Irish National War Memorial Gardens

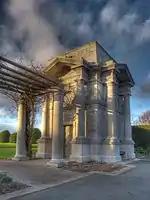
North east bookroom

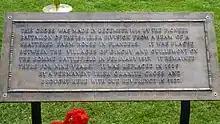
Plaque commemorating the 16th (Irish) Divisions' Ginchy Cross.

In the granite paved pergolas surrounding the garden are the 8 illuminated volumes of "Ireland's Memorial Records 1914-1918" which record the names of the dead. Each page is illustrated on four sides with artwork by Harry Clarke. They are displayed in cases designed by Lutyens.